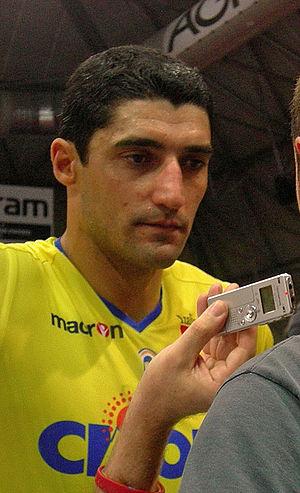
Andrea Giani est un ancien joueur et désormais entraîneur italien de volley-ball né le 22 avril 1970 à Naples. Il mesure 1,96 m et jouait central. Il totalise 474 sélections en équipe d'Italie. D'une rare fidélité aux deux seuls clubs qu'il a connu durant sa carrière de joueur longue de 21 saisons, il présente l'un des palmarès les plus importants du volley-ball italien, voire international.